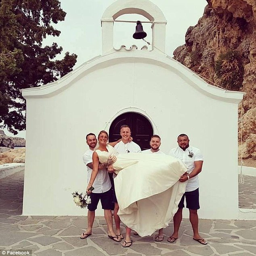
the picture , which was taken by one of family members , was posted on facebook and immediately went viral .